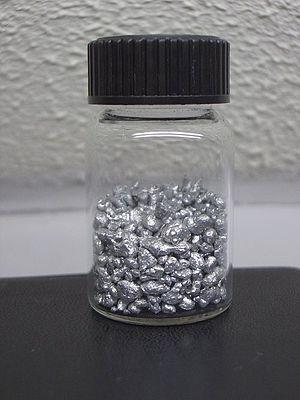
L'antimoine est l'élément chimique de numéro atomique 51, de symbole Sb. C'est un membre du groupe des pnictogènes. De propriétés intermédiaires entre celles des métaux et des non-métaux, l'antimoine est, avec l'arsenic, un métalloïde du cinquième groupe principal du tableau périodique. Il s'agit d'un élément faiblement électropositif. L'électronégativité selon Pauling est de l'ordre de 1,9, alors que celle de As avoisine 2.